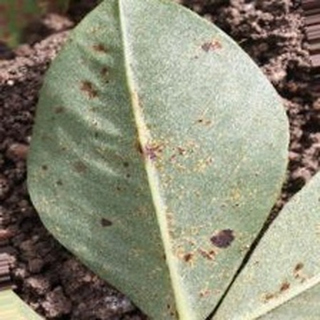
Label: groundnut_rust